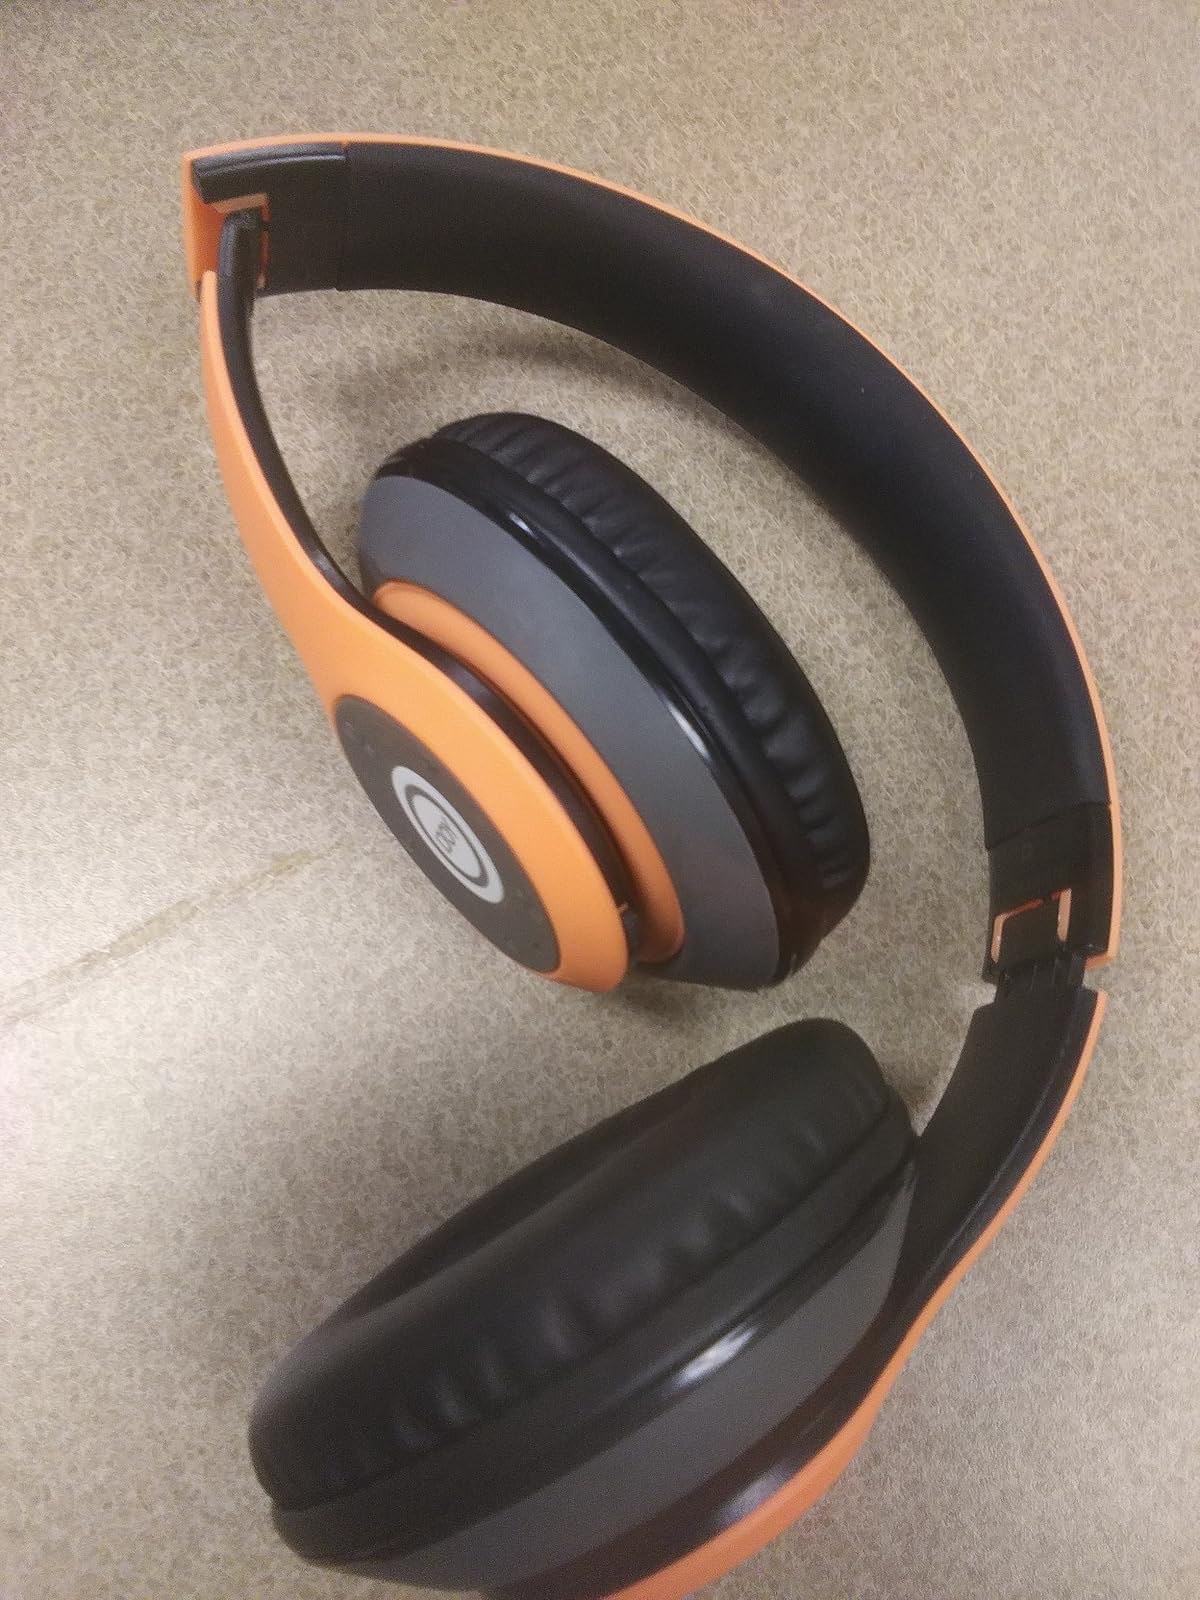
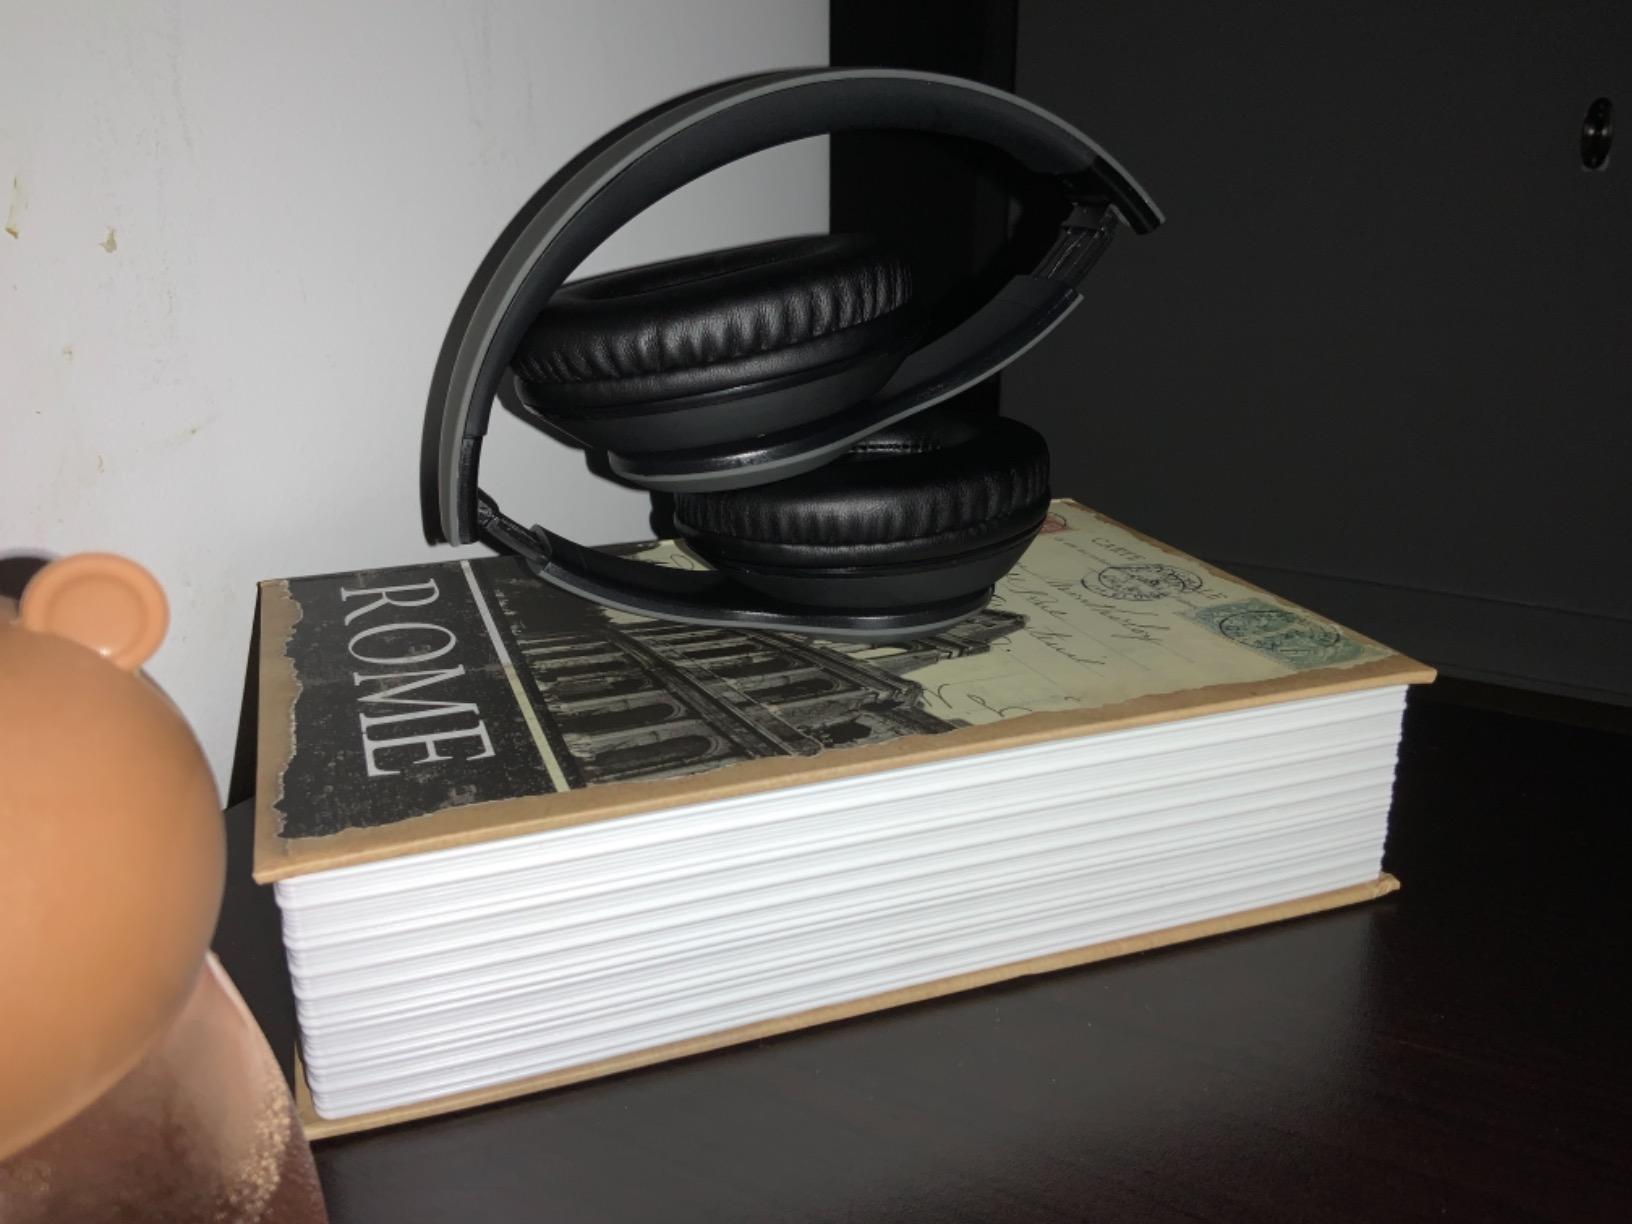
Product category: headphones
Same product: no